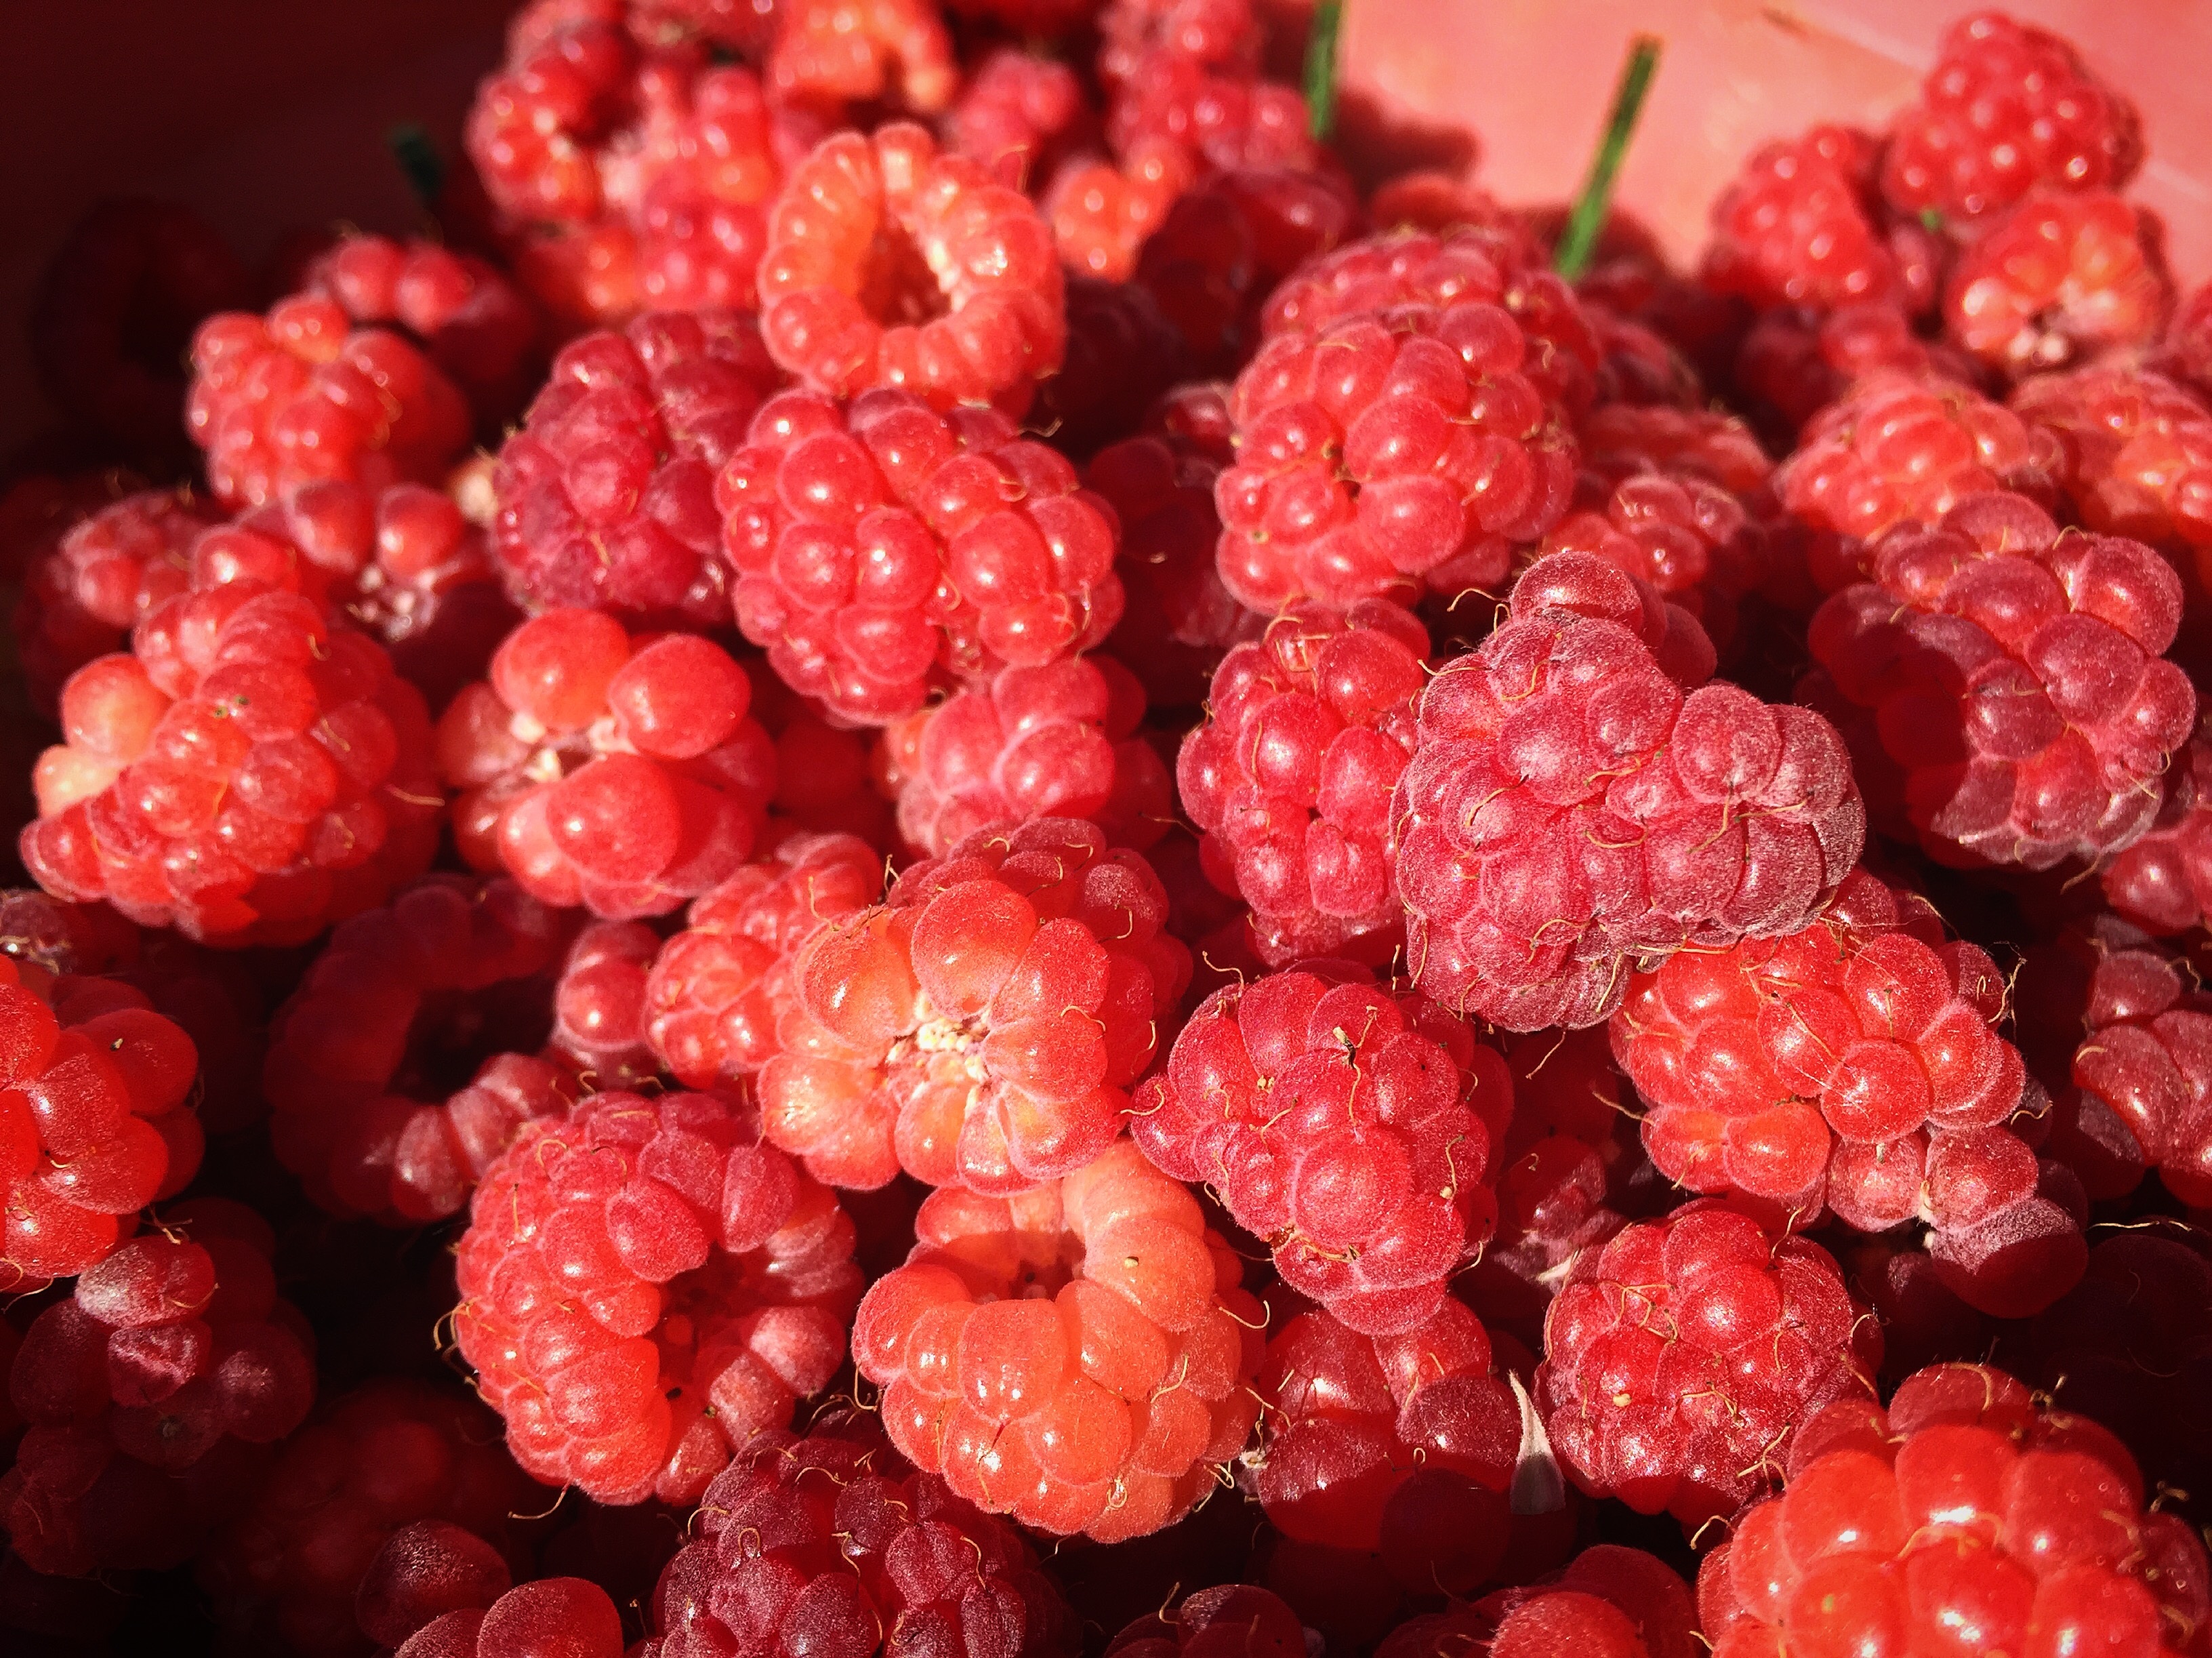
plant, raspberry, fruit, berry, summer, food, red, produce, blackberry, shrub, flowering plant, frutti di bosco, zante currant, boysenberry, loganberry, tayberry